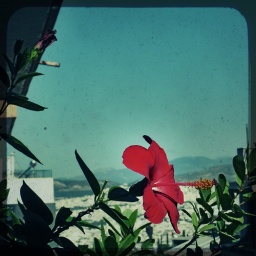
hibiscus head in a flower bed